Donald A. Hall

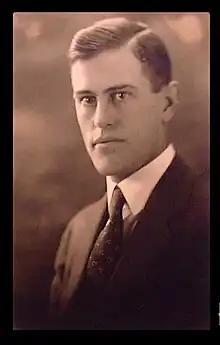
Young Donald A. Hall in 1927 when designing the "Spirit of St. Louis"

Donald Albert Hall (December 7, 1898 – May 2, 1968) was an American pioneering aeronautical engineer and aircraft designer who is most famous for having designed the "Spirit of St. Louis".